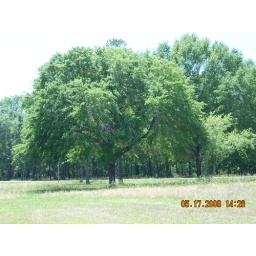
tree by the lake